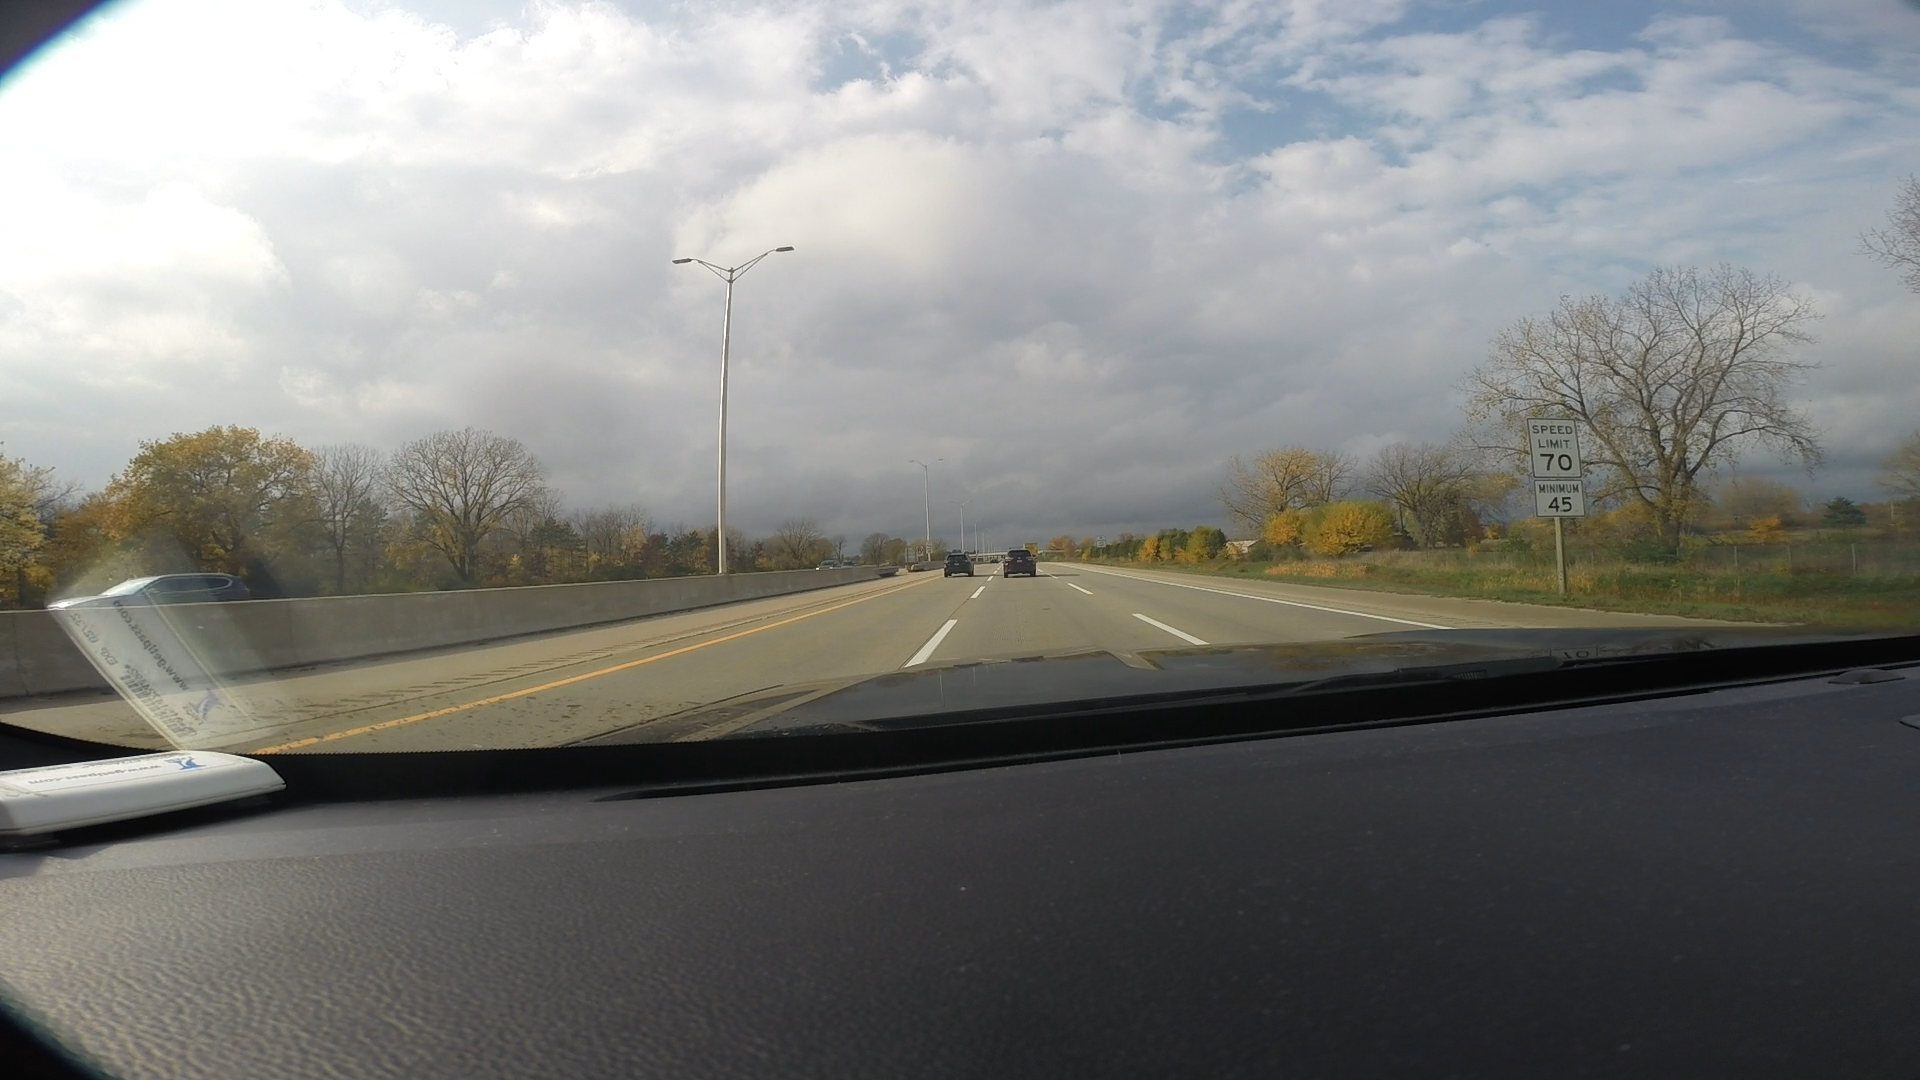
Speed limit sign label: mph70